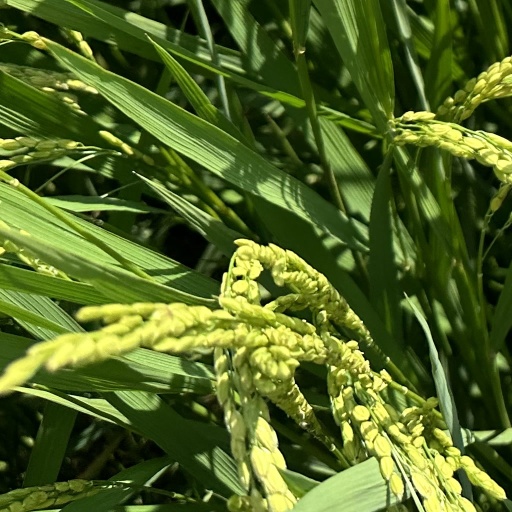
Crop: rice